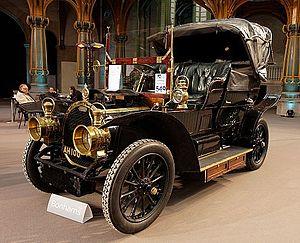
Jean Henri-Labourdette est un carrossier designer automobile français de renom, en activité de 1858 à 1939.
La Gardner-Serpollet Type L est un modèle d'automobile à vapeur du constructeur d'automobile franco-américain Gardner-Serpollet de 1905.
Gardner-Serpollet est une marque d'automobile « à vapeur » franco-américaine pionnière fondée et dirigée par Léon Serpollet et Franck Gardner entre 1898 et 1907.